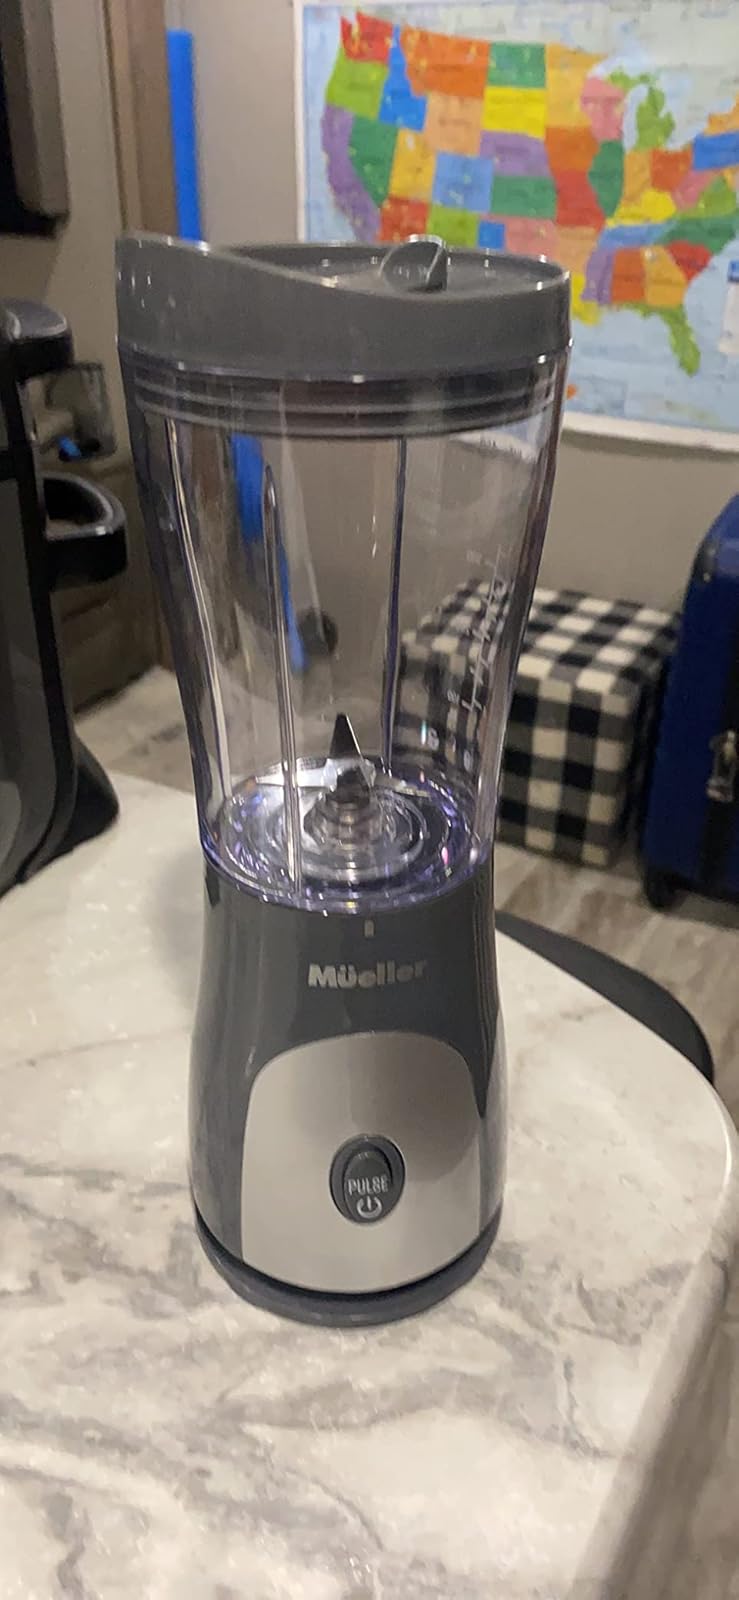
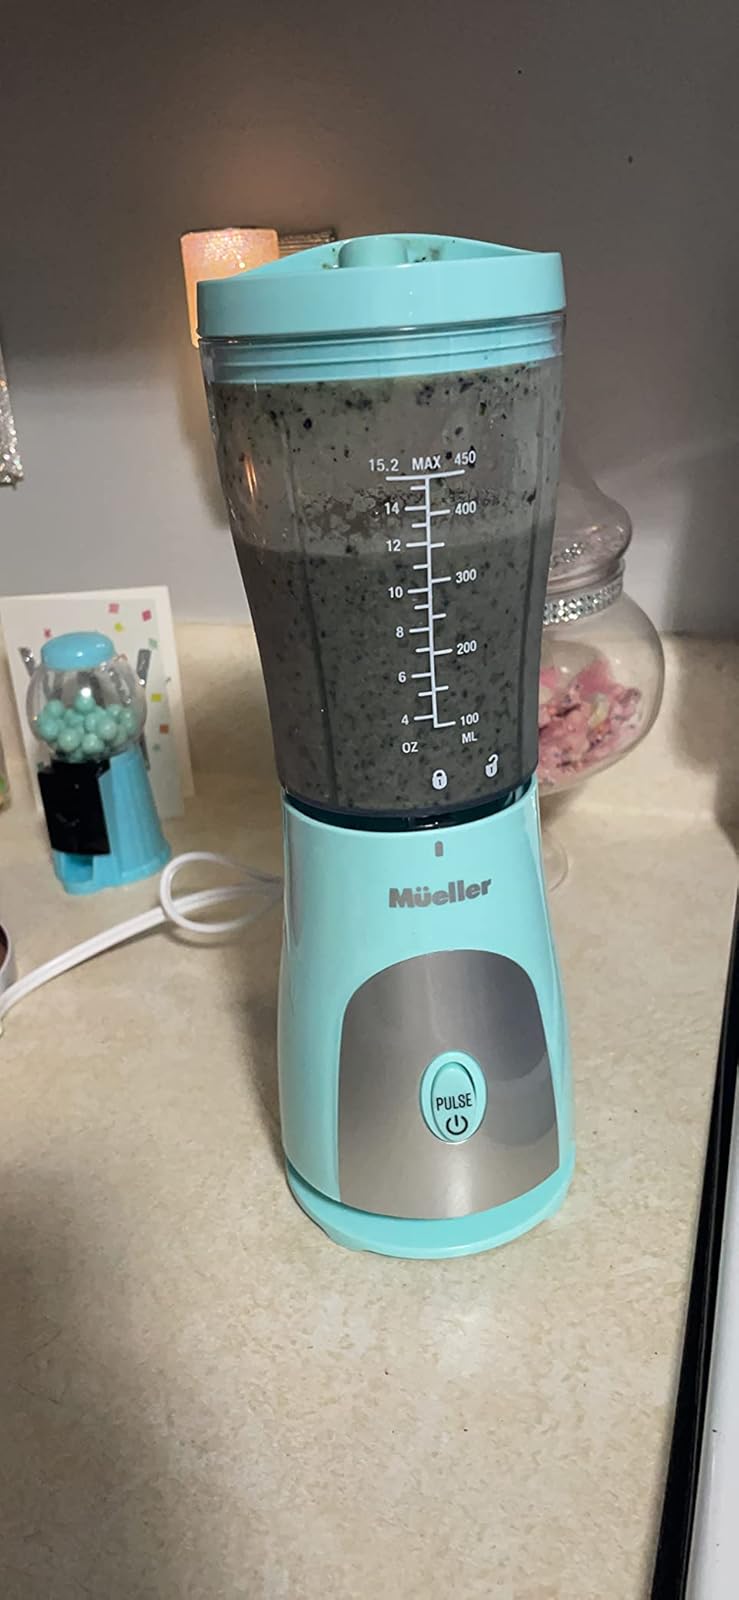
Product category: items_blender
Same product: no